Alison Starling

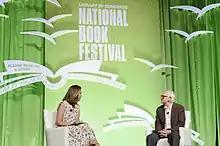
Starling interviews children's author Marc Brown at the National Book Festival in 2022

Starling career began at WDEF-TV in Chattanooga, Tennessee, as a reporter and anchor. She then worked for three years at KIRO-TV in Seattle, Washington, where she covered the Seattle earthquake.